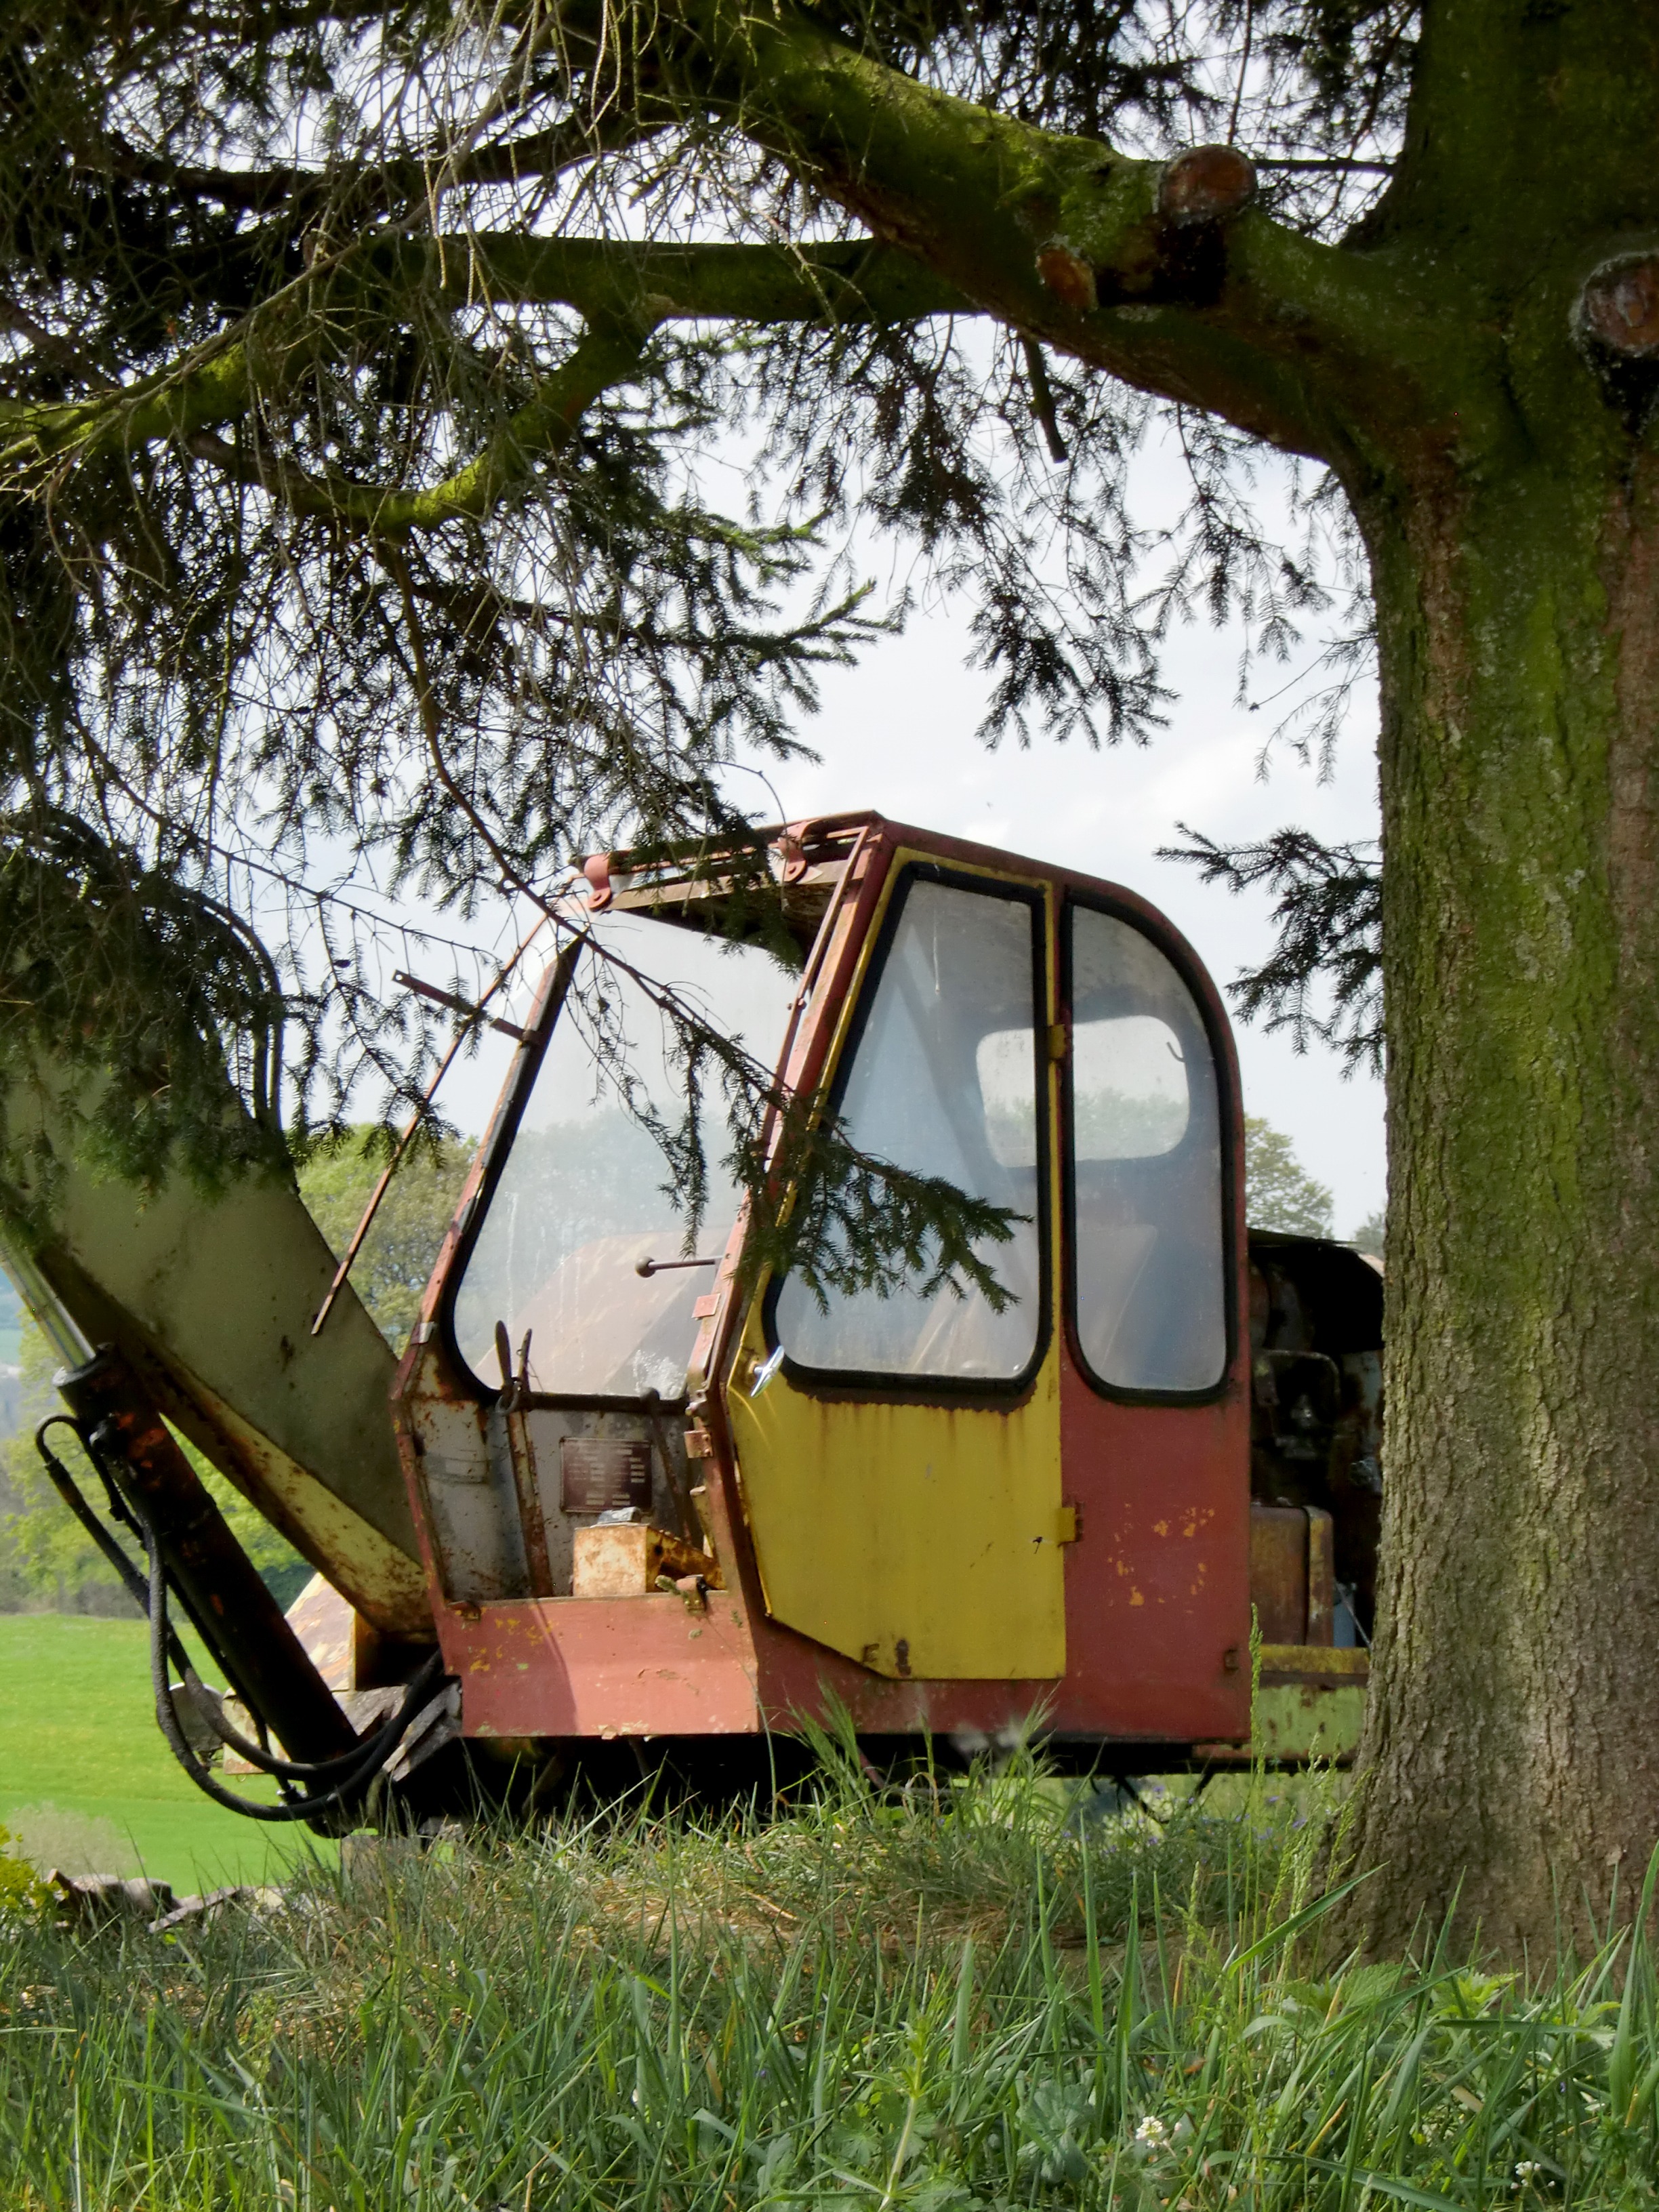
tree, old, vehicle, excavators, shovel, scrap, construction machine